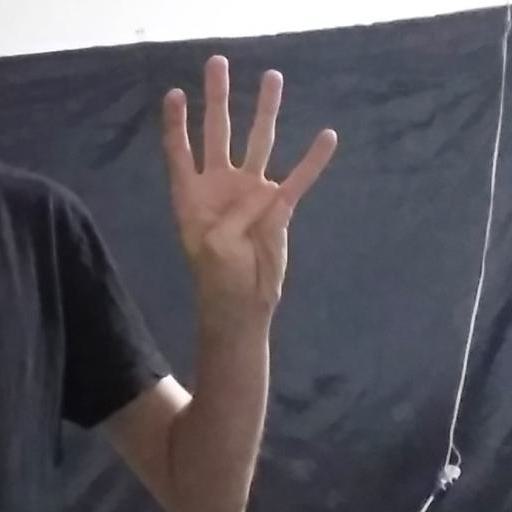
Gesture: four